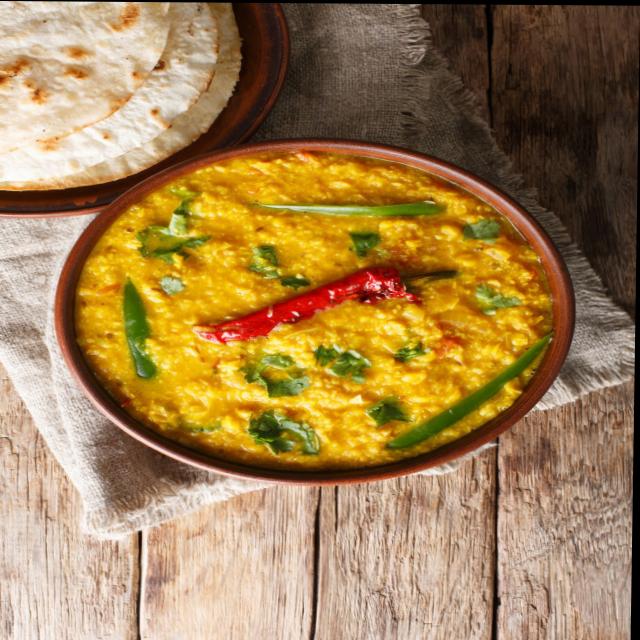
Dish: dal_makhani